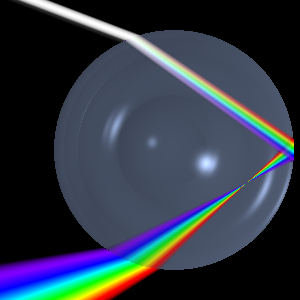
Un arc-en-ciel est un photométéore — un phénomène optique se produisant dans le ciel — qui rend visible le spectre continu de la lumière du soleil quand il brille pendant la pluie. C'est un arc coloré avec le rouge à l'extérieur et le violet à l'intérieur.